Cnidoscolus texanus

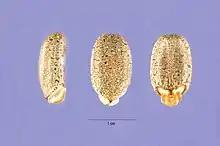
Seeds of Texas bullnettle ("Cnidoscolus texanus")

The seeds, which are edible when ripe, are also consumed by humans. Indigenous Peoples harvested bullnettle seeds in the past, and some people still eat them today. Each seed pod contains three seeds, which are smooth, somewhat cylindrical, brownish white, and a half to three quarters of an inch long. When ripe, they are dispersed when the pod burst open, catapulting the seeds away from the plant. Great care and caution is advised in collecting the seeds. Tull suggested wearing long pants, long sleeves, boots, and gloves to pick the seed pods with a pair of tongs, then dropping them into a paper sack and waiting for the pods to ripen and burst in the sack to collect the seeds. They are said to be appetizing and tasty with a nutty flavor.